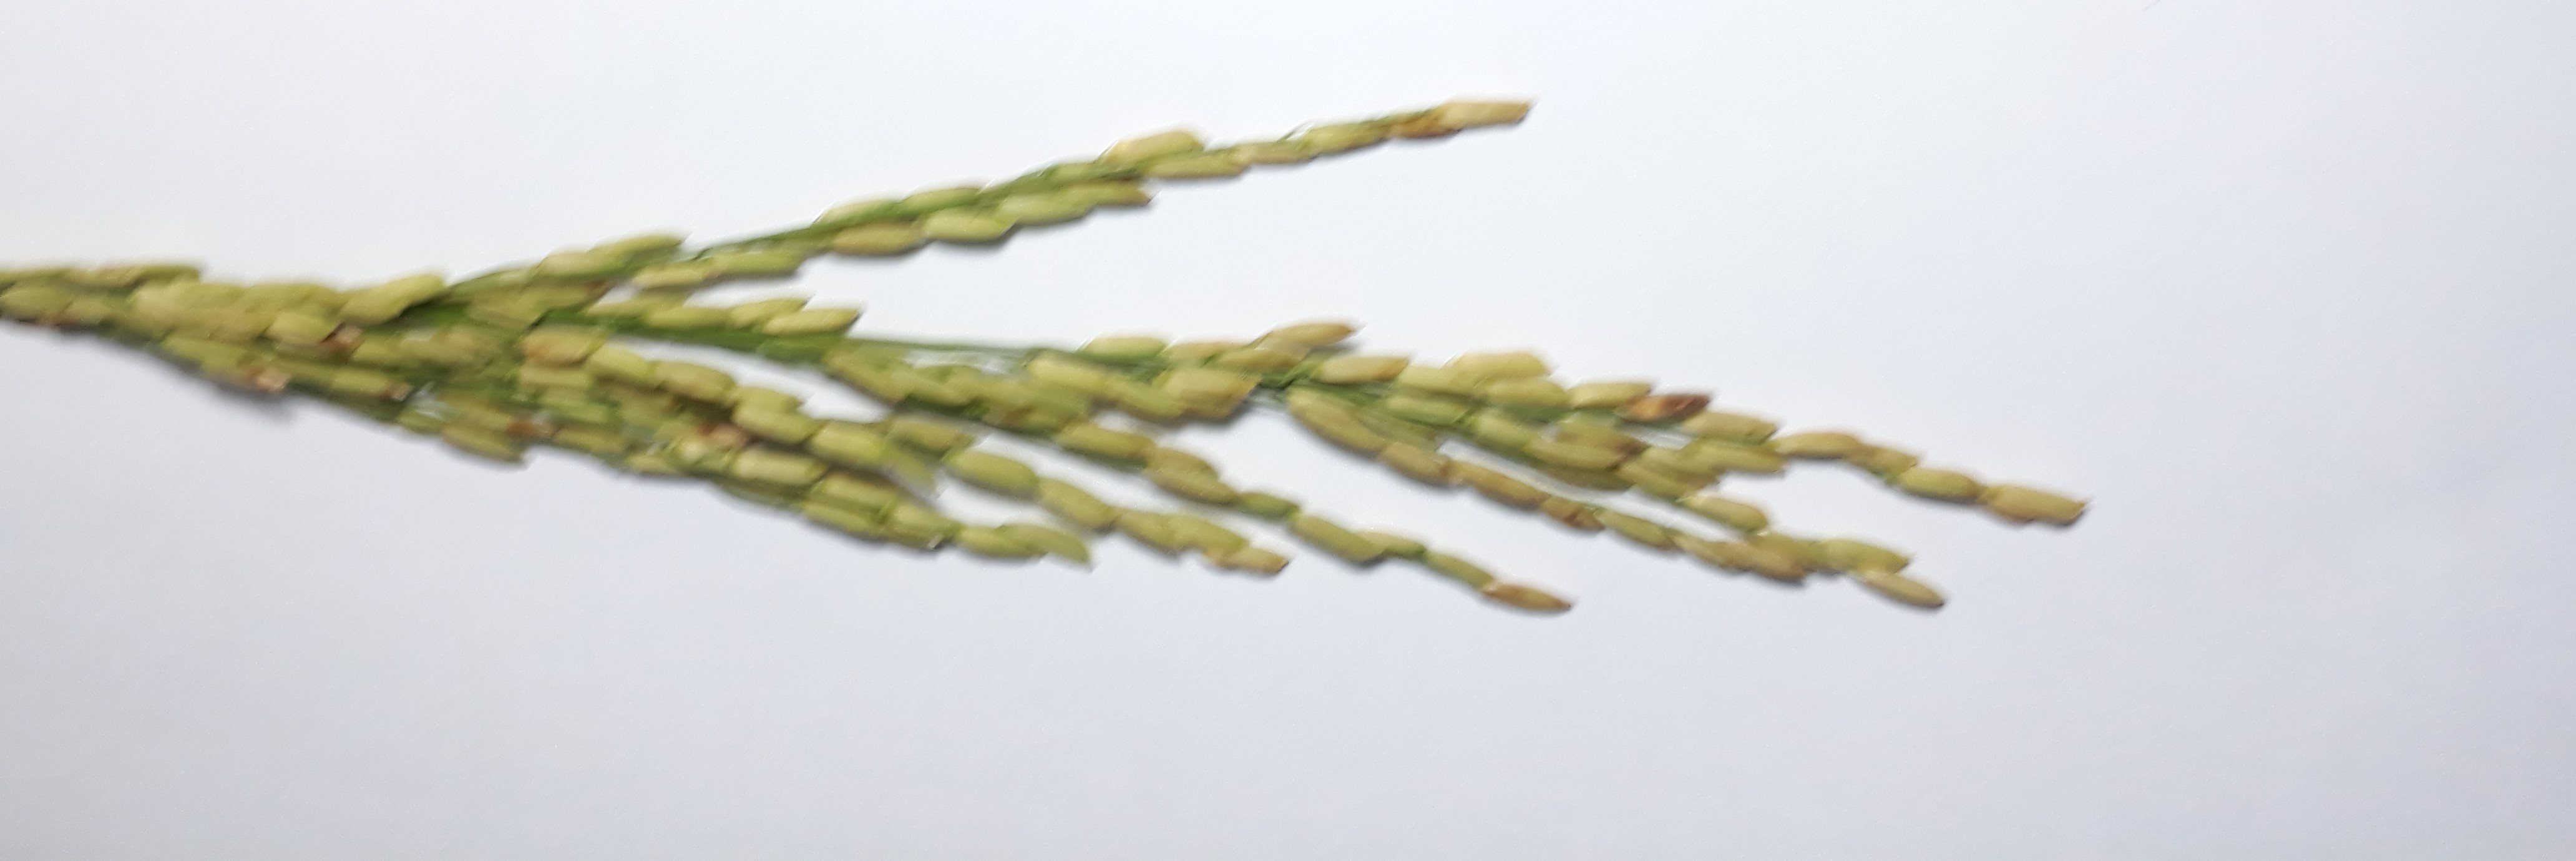
Label: Mild